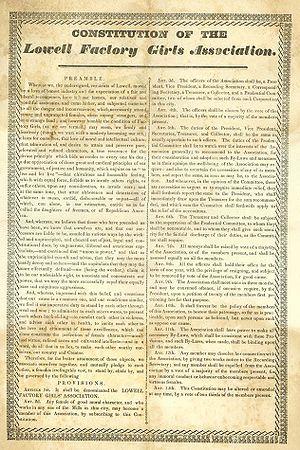
Lowell Mill Girls est le nom que reçurent les ouvrières du textile de la ville de Lowell au XIXᵉ siècle. Les usines textile de Lowell, têtes de pont de la Révolution industrielle aux États-Unis, présentaient la particularité, unique pour l'époque, d'employer une main d'œuvre constituée aux trois-quarts de femmes âgées de 16 à 35 ans.